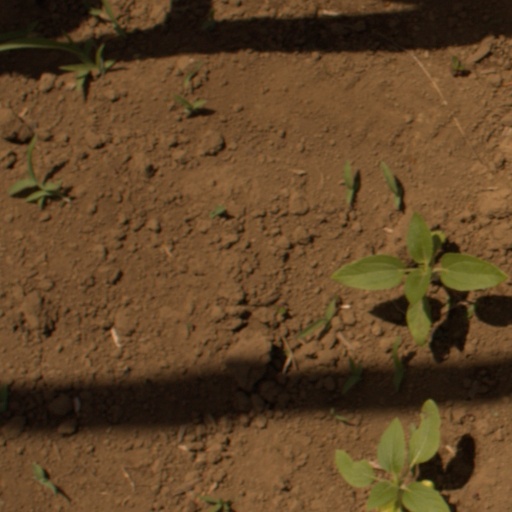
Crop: Jerusalem artichoke